Zbyněk Michálek

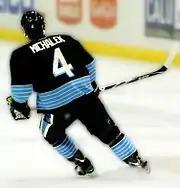

Michálek played two seasons of major junior ice hockey for the Shawinigan Cataractes of the Quebec Major Junior Hockey League (QMJHL). He was not drafted in any NHL Entry Draft, but began playing professional hockey in 2002 with the Houston Aeros of the American Hockey League (AHL), winning a Calder Cup championship with the team in 2003.